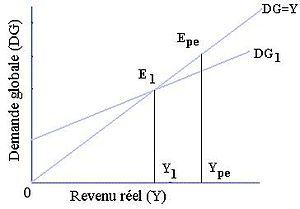
Représentation graphique d'un équilibre de sous-emploi
L'équilibre de sous-emploi est un concept inventé par Keynes pour expliquer le chômage.
Le chômage peut être défini comme l'état d’une personne souhaitant travailler et qui est à la recherche d'un emploi. Cette définition du chômage connaît de nombreuses variantes et son concept donne toujours lieu à des controverses théoriques et statistiques.